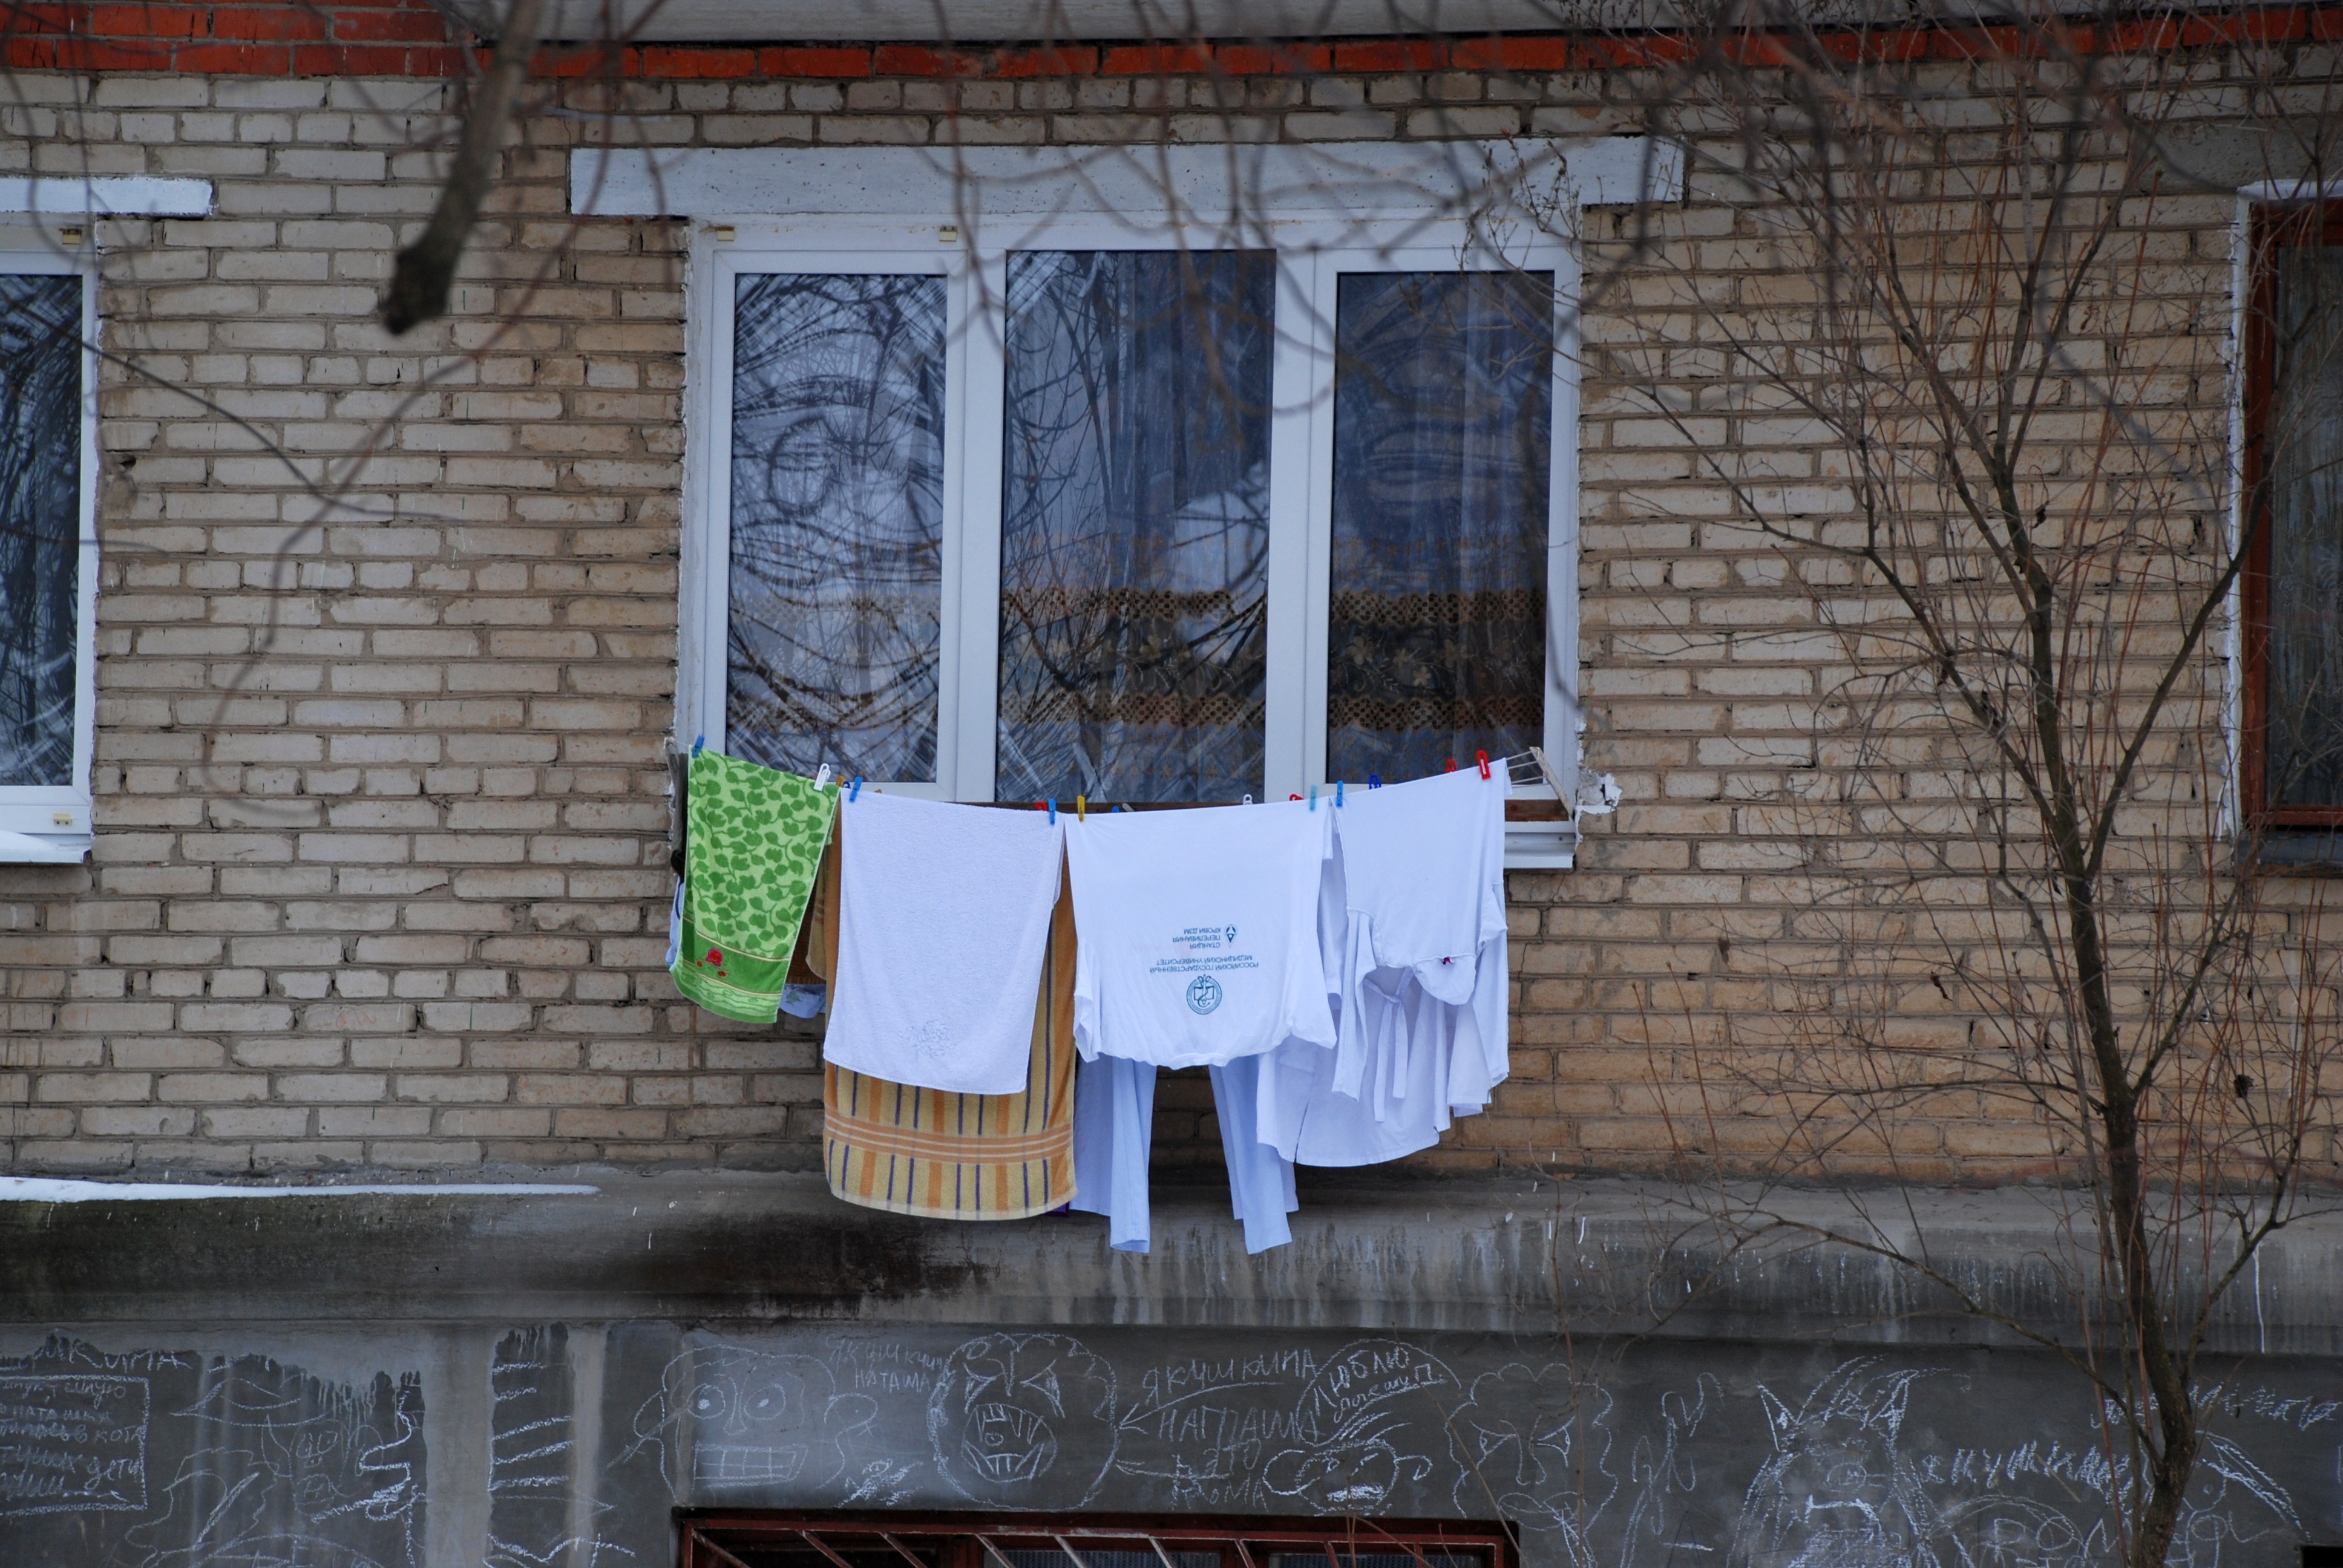
wood, street, house, window, city, home, wall, cityscape, cottage, nikon, art, russia, d80, cityscapes, nikond80, moscowregion, podolsk, urban area